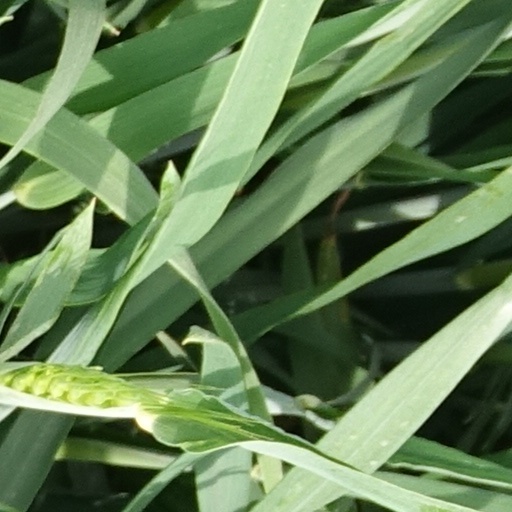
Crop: wheat